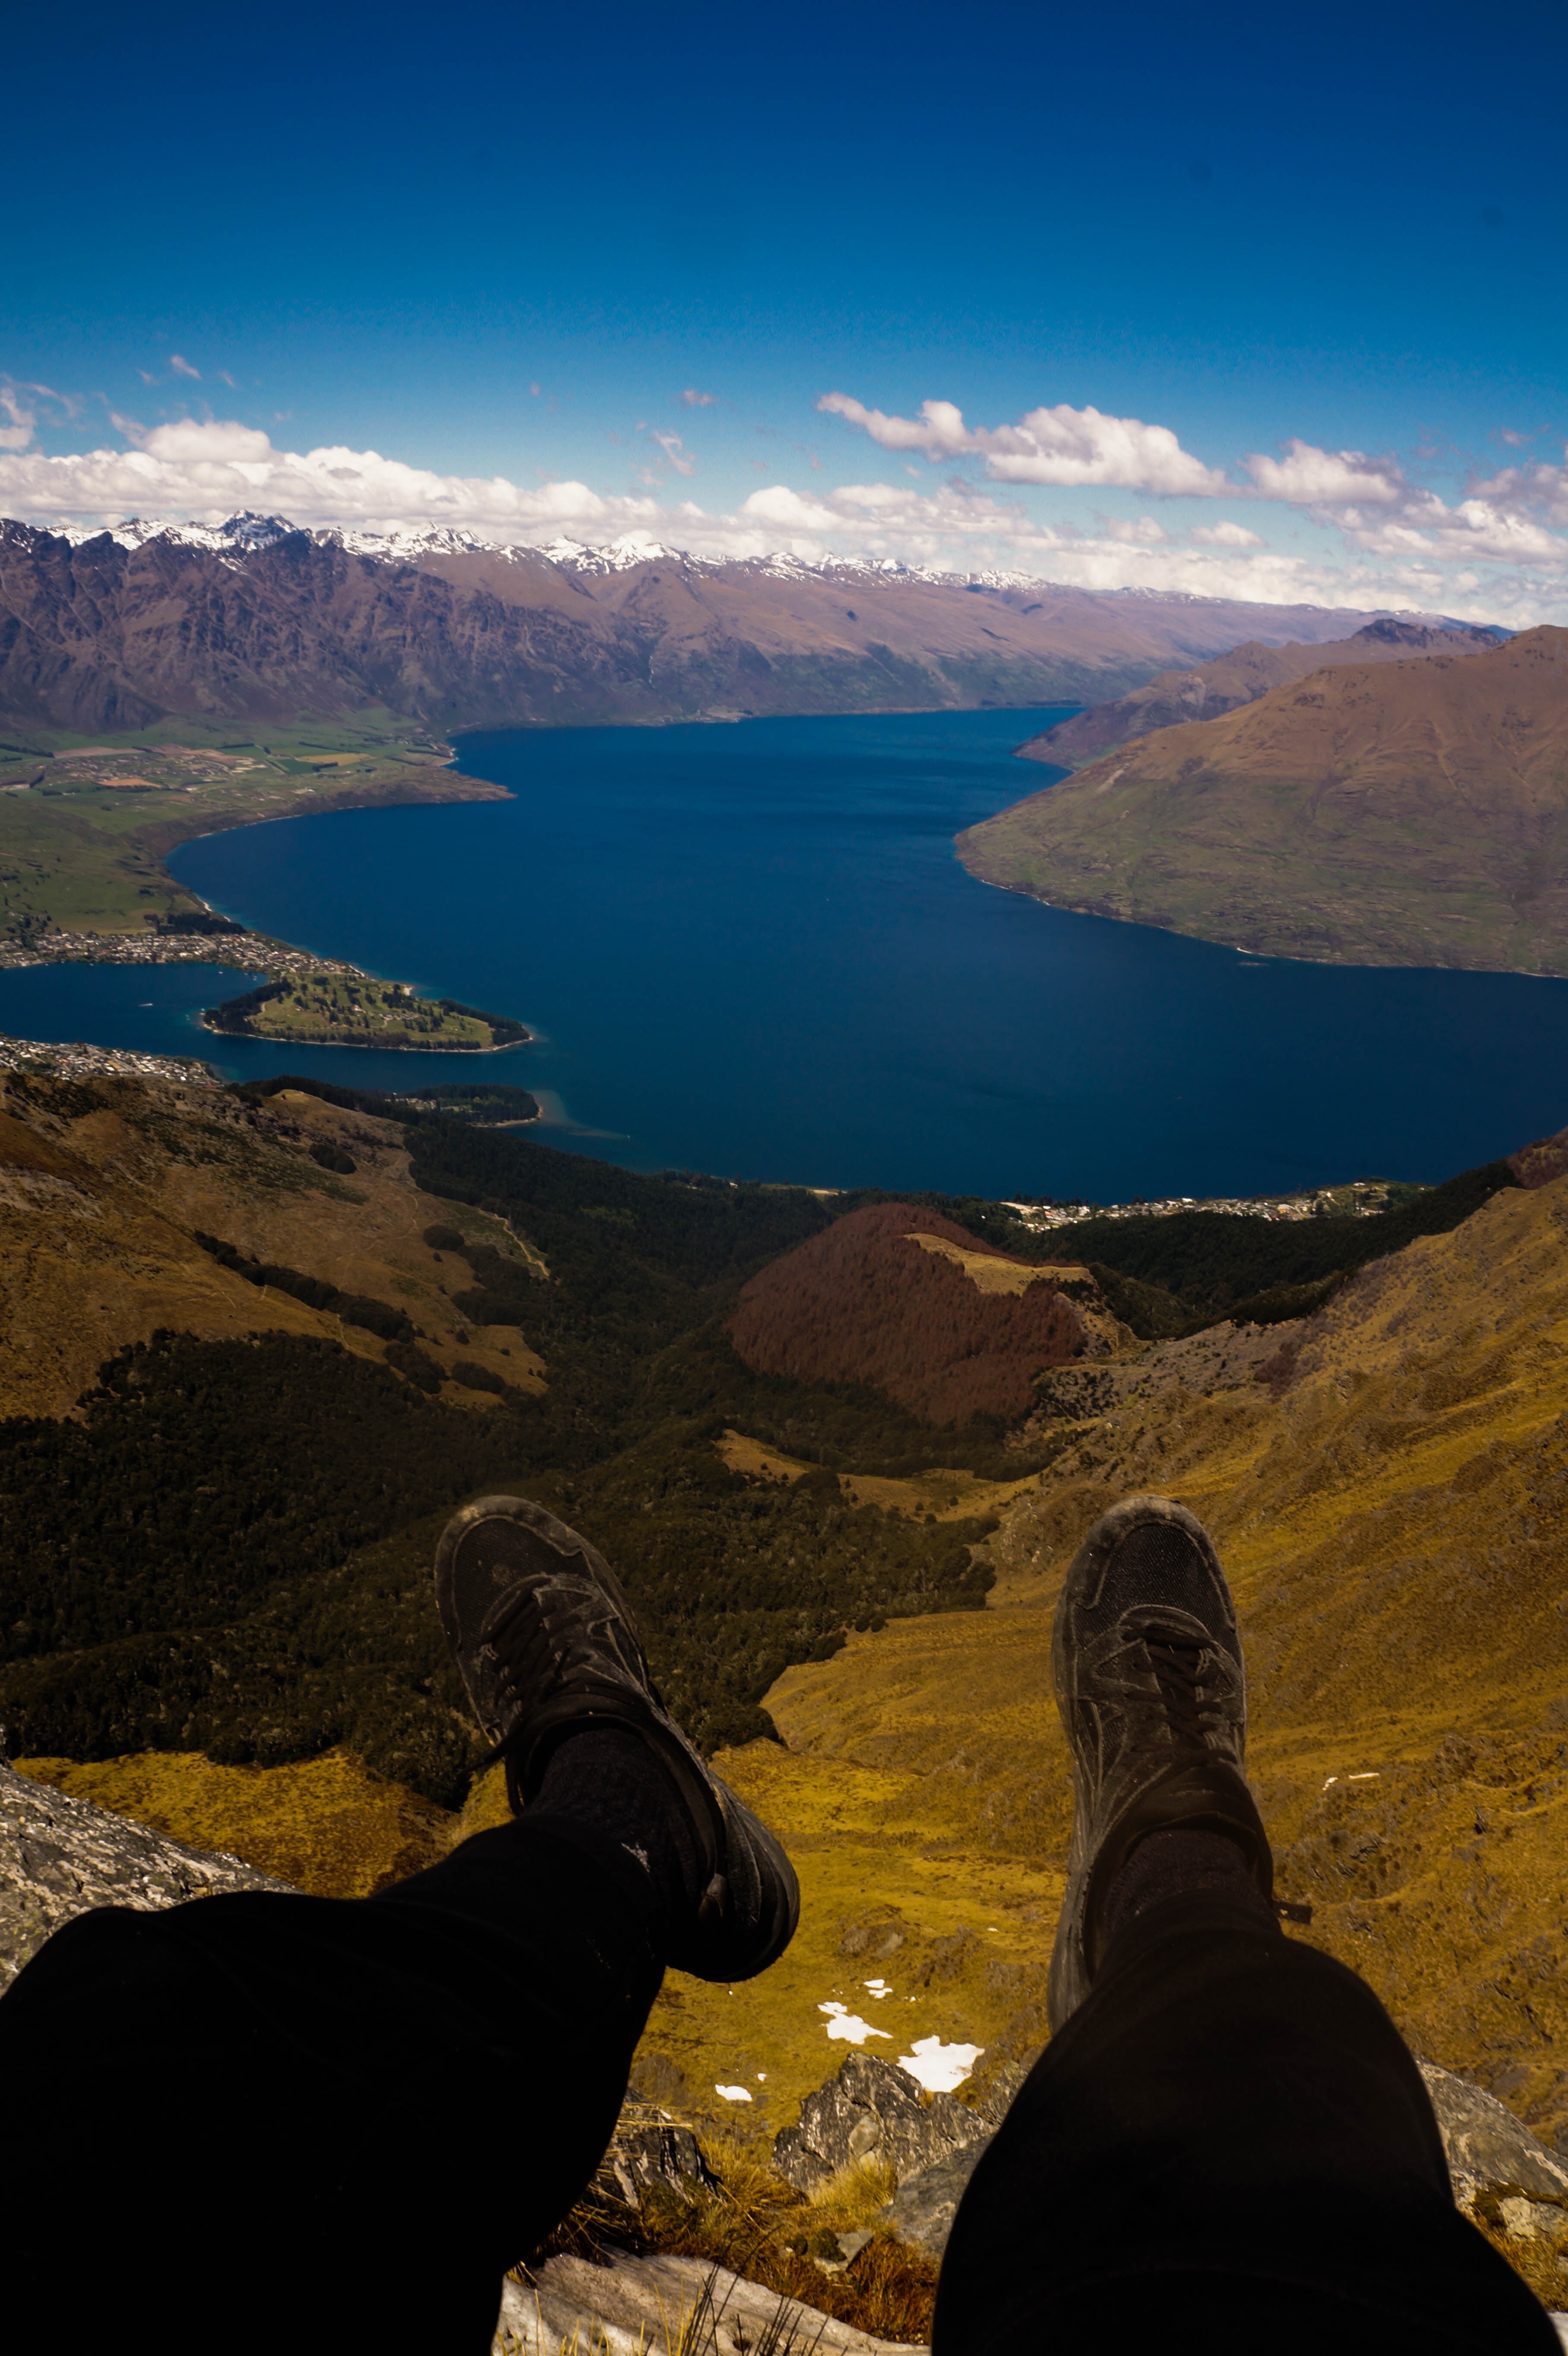
landscape, sea, nature, wilderness, mountain, hill, lake, adventure, mountain range, reflection, plateau, fell, loch, mountainous landforms